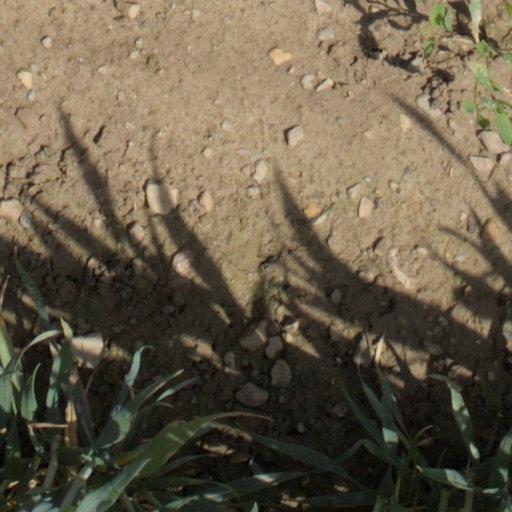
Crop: wheat